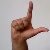
The image shows a hand gesture representing the letter 'L' in Indian Sign Language.